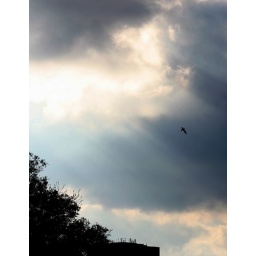
A singel bird caught in the sky over Christiania